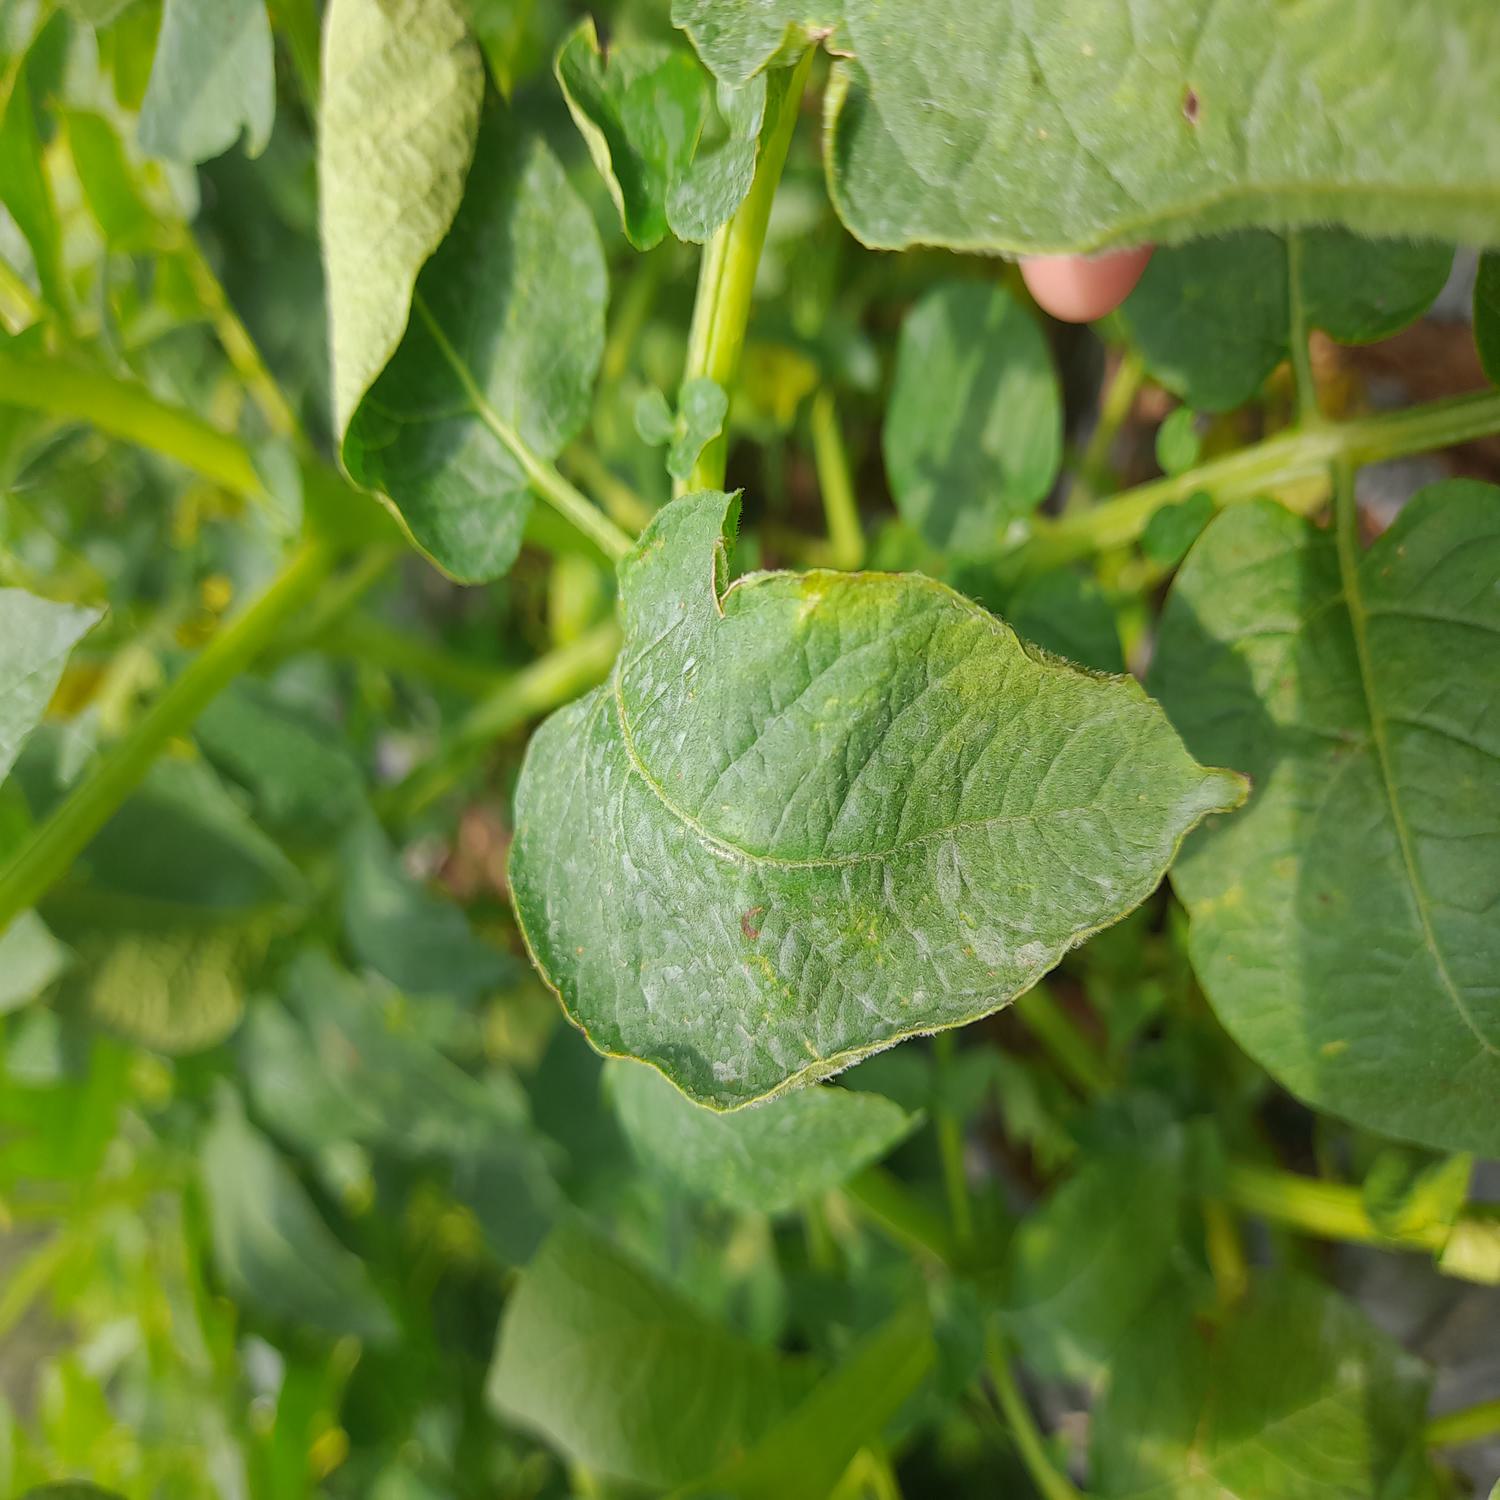
Label: Virus